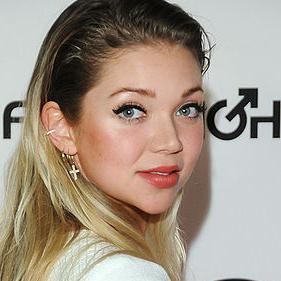
Age: 22